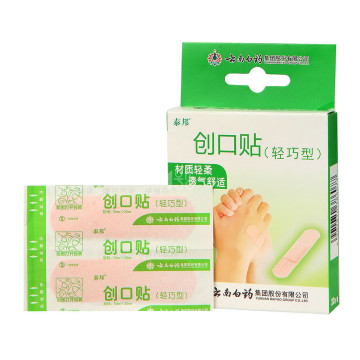
Label: trash